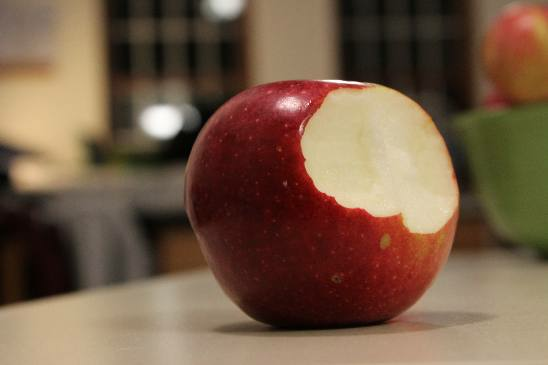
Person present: No